N. Peethambara Kurup

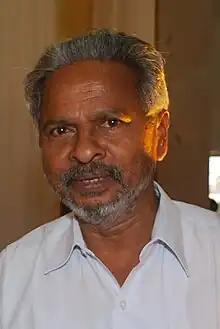

N. Peethambara Kurup (born 24 May 1942) is an Indian politician who is a member of the Indian National Congress. He has served as a member of Lok Sabha representing Kollam Lok Sabha constituency from 2009 to 2014.